Harris Boyle

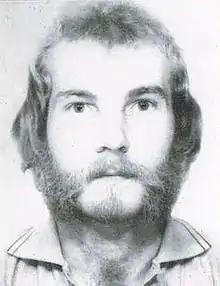

Harris Boyle (1953 – 31 July 1975) was an Ulster Defence Regiment (UDR) soldier and a high-ranking member of the Ulster Volunteer Force (UVF), a Northern Irish loyalist paramilitary organisation. Boyle was implicated in the 1974 Dublin and Monaghan bombings, and took part in the attack at Buskhill, County Down when an armed UVF gang wearing British Army uniforms ambushed The Miami Showband at a bogus military checkpoint. The popular Irish cabaret band was driving home to Dublin after a performance in Banbridge. He was one of the two gunmen killed when the bomb they were loading onto the band's minibus exploded prematurely. He is sometimes referred to as Horace Boyle.